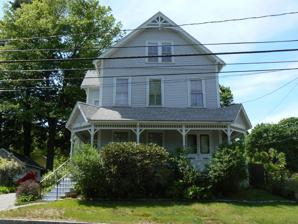
Building: Sidney A. Hill House
Country: United States of America
Year built: 1895
Historic house in Massachusetts, United States United States historic place Sidney A. Hill House U.S. National Register of Historic Places U.S. Historic district Contributing property Show map of Massachusetts Show map of the United States Location 31 Chestnut St., Stoneham, Massachusetts Coordinates 42°28′44″N 71°6′16″W / 42.47889°N 71.10444°W / 42.47889; -71.10444 Built 1895 Architectural style Stick/Eastlake, Queen Anne Part of Nobility Hill Historic District ( ID89002328 ) MPS Stoneham MRA NRHP reference No. 84002645 Significant dates Added to NRHP April 13, 1984 Designated CP February 9, 1990 The Sidney A. Hill House is a historic house at 31 Chestnut Street in Stoneham, Massachusetts .  The Queen Anne style Victorian wood-frame house was built c. 1895 for Sidney A. Hill, a partner in a shoe manufacturing business.  The gables of the house feature Stick-style aprons and bands of cut shingles, and a porch that wraps around parts of the front and side of the house that features turned balusters and posts, and more Stick style detailing. The house was listed on the National Register of Historic Places in 1984, and included in the Nobility Hill Historic District in 1990. See also National Register of Historic Places listings in Stoneham, Massachusetts National Register of Historic Places listings in Middlesex County, Massachusetts References